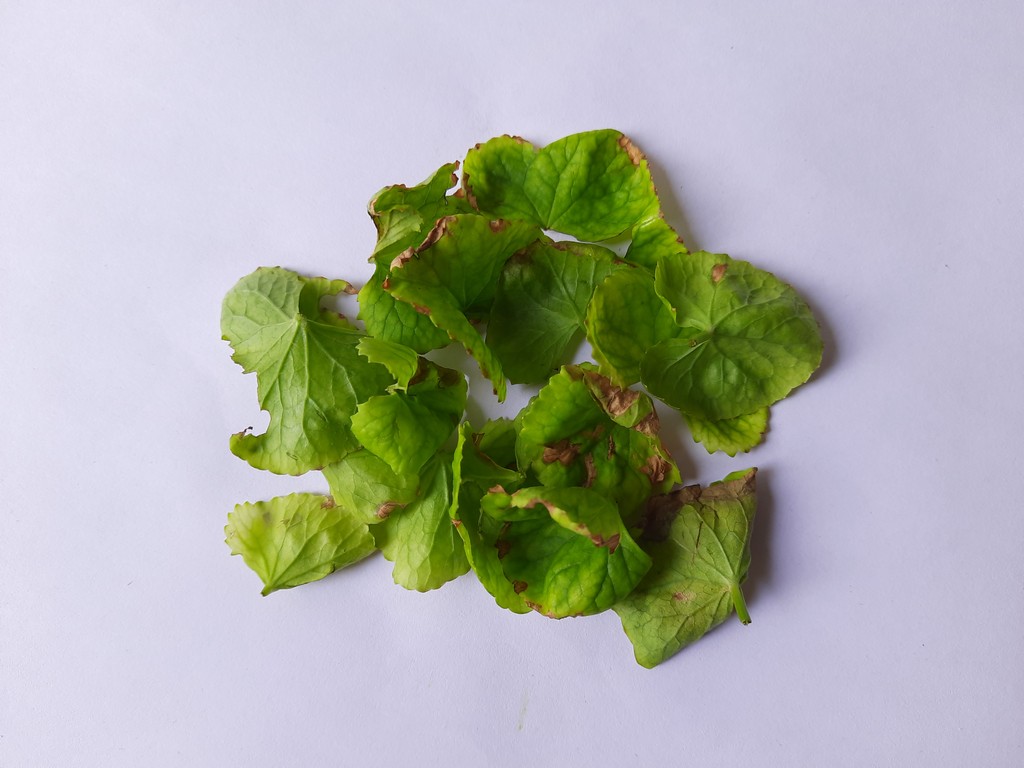
Label: Unhealthy